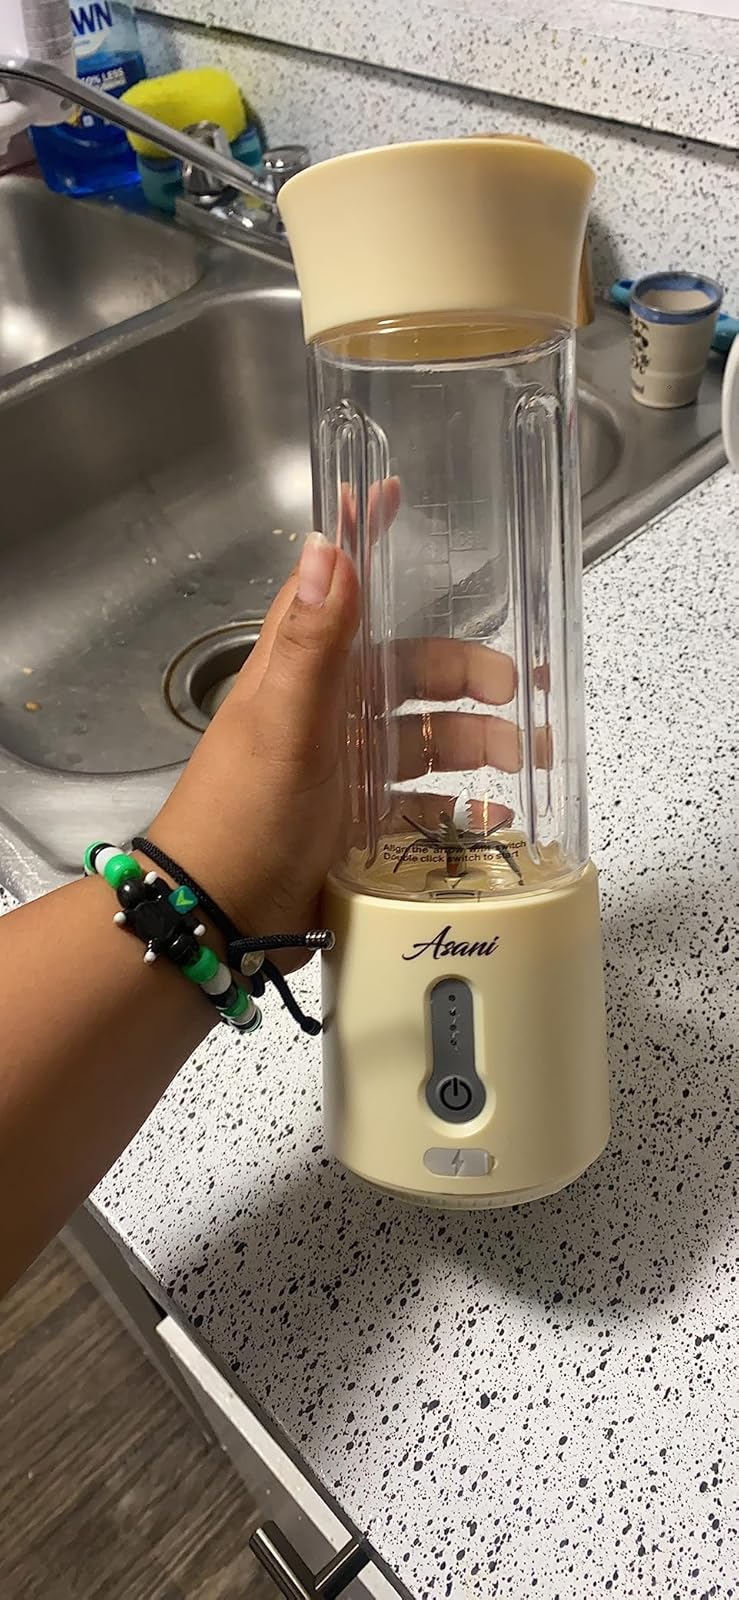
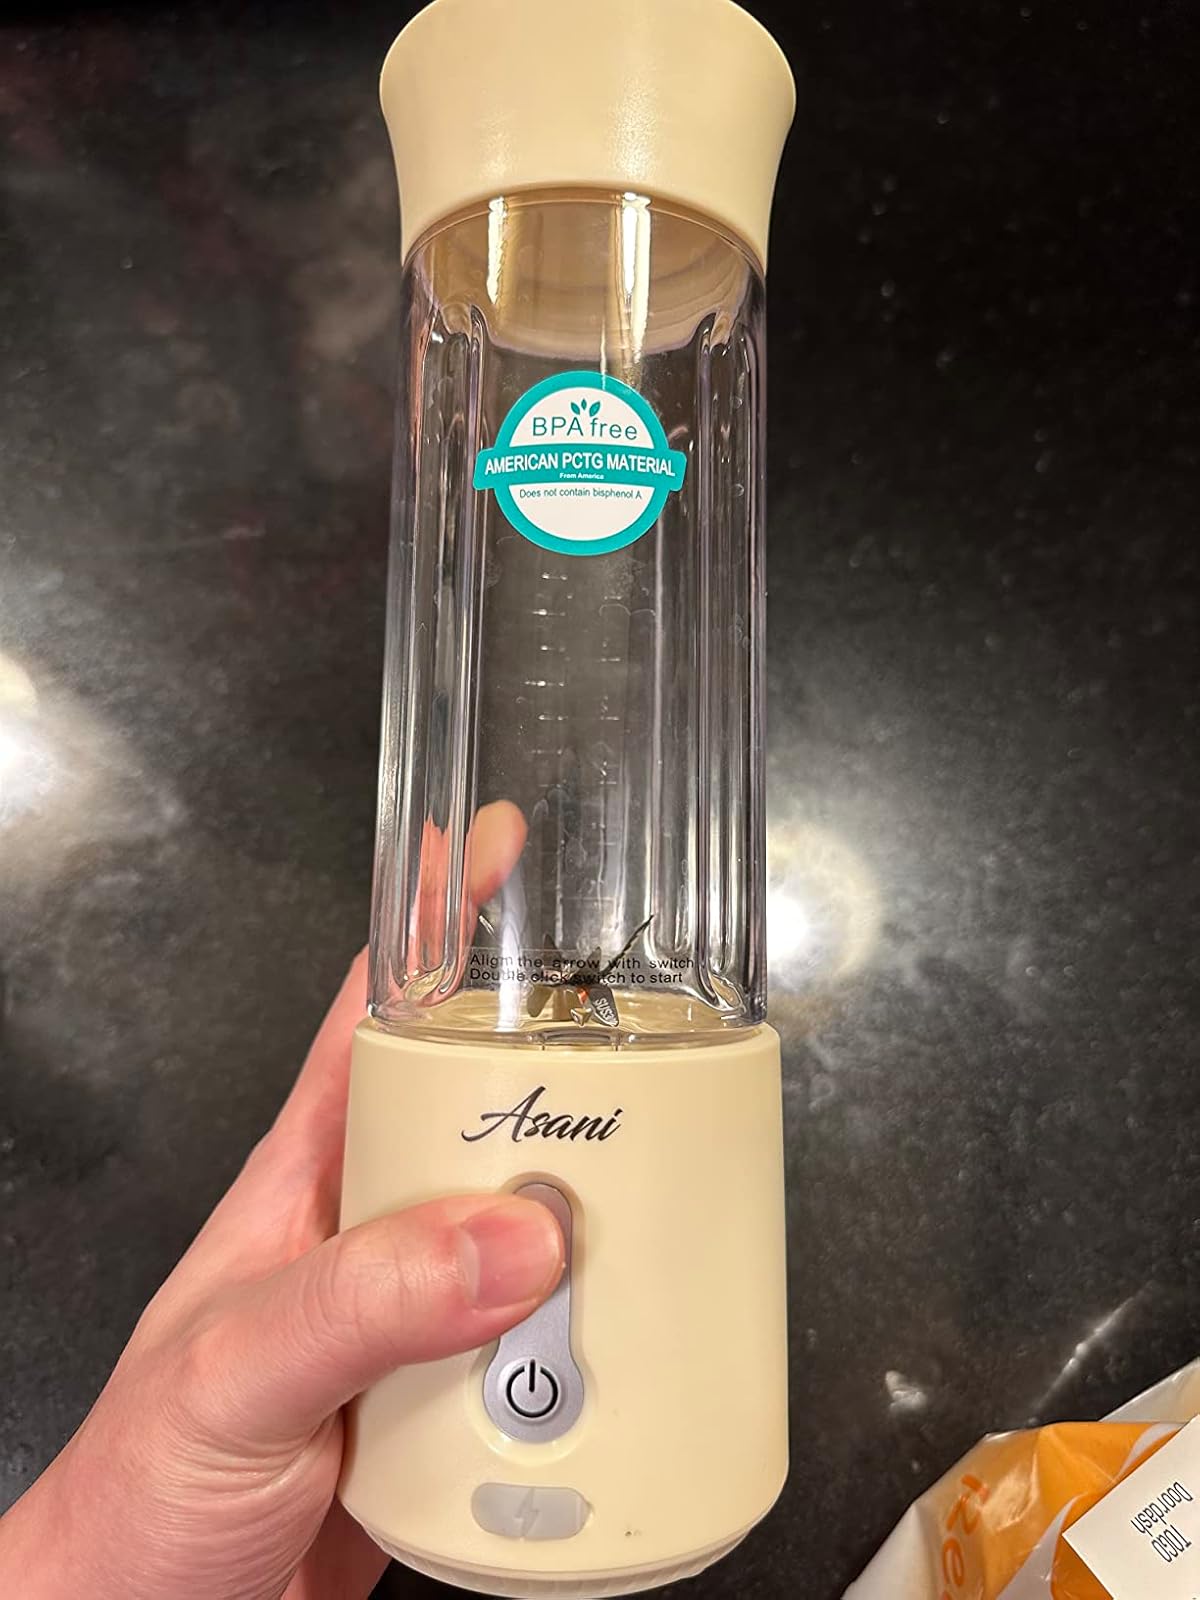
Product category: items_blender
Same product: yes